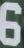
Number: 6